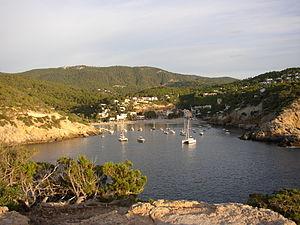
Cet article donne la liste des plages d'Ibiza, île Baléare.